Dietrich Varez

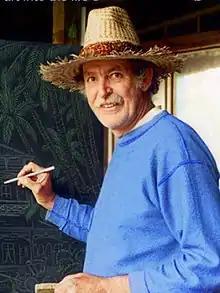
Dietrich Varez

Dietrich Varez (28 March 1939 – 14 August 2018) was an iconoclastic printmaker-painter. His work is among the most widely recognized of any artist in Hawaii.